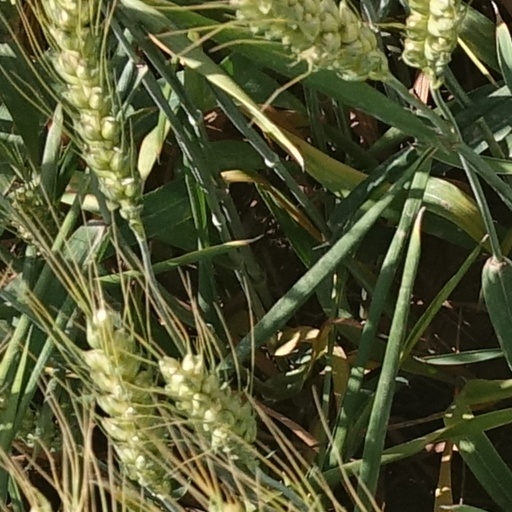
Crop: wheat